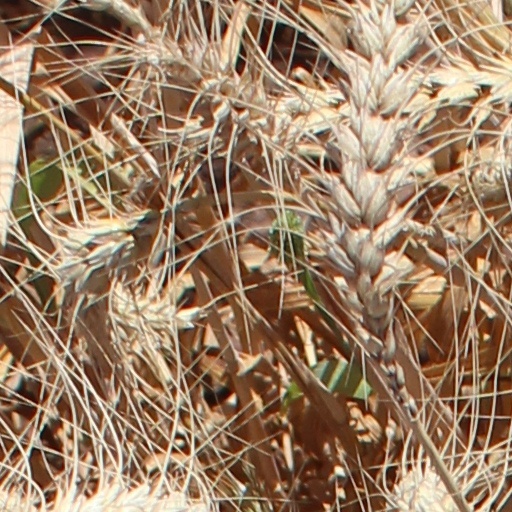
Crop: wheat